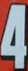
Number: 4